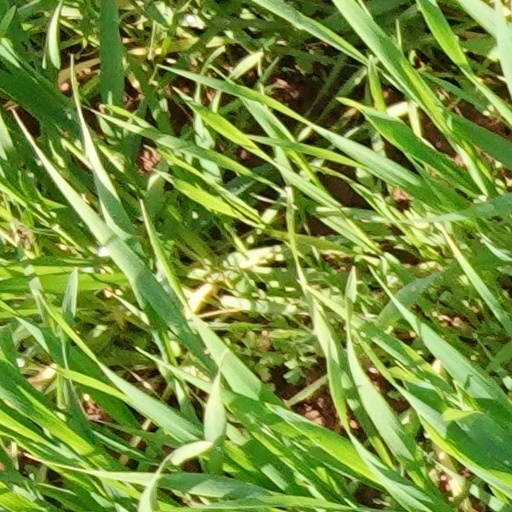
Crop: wheat